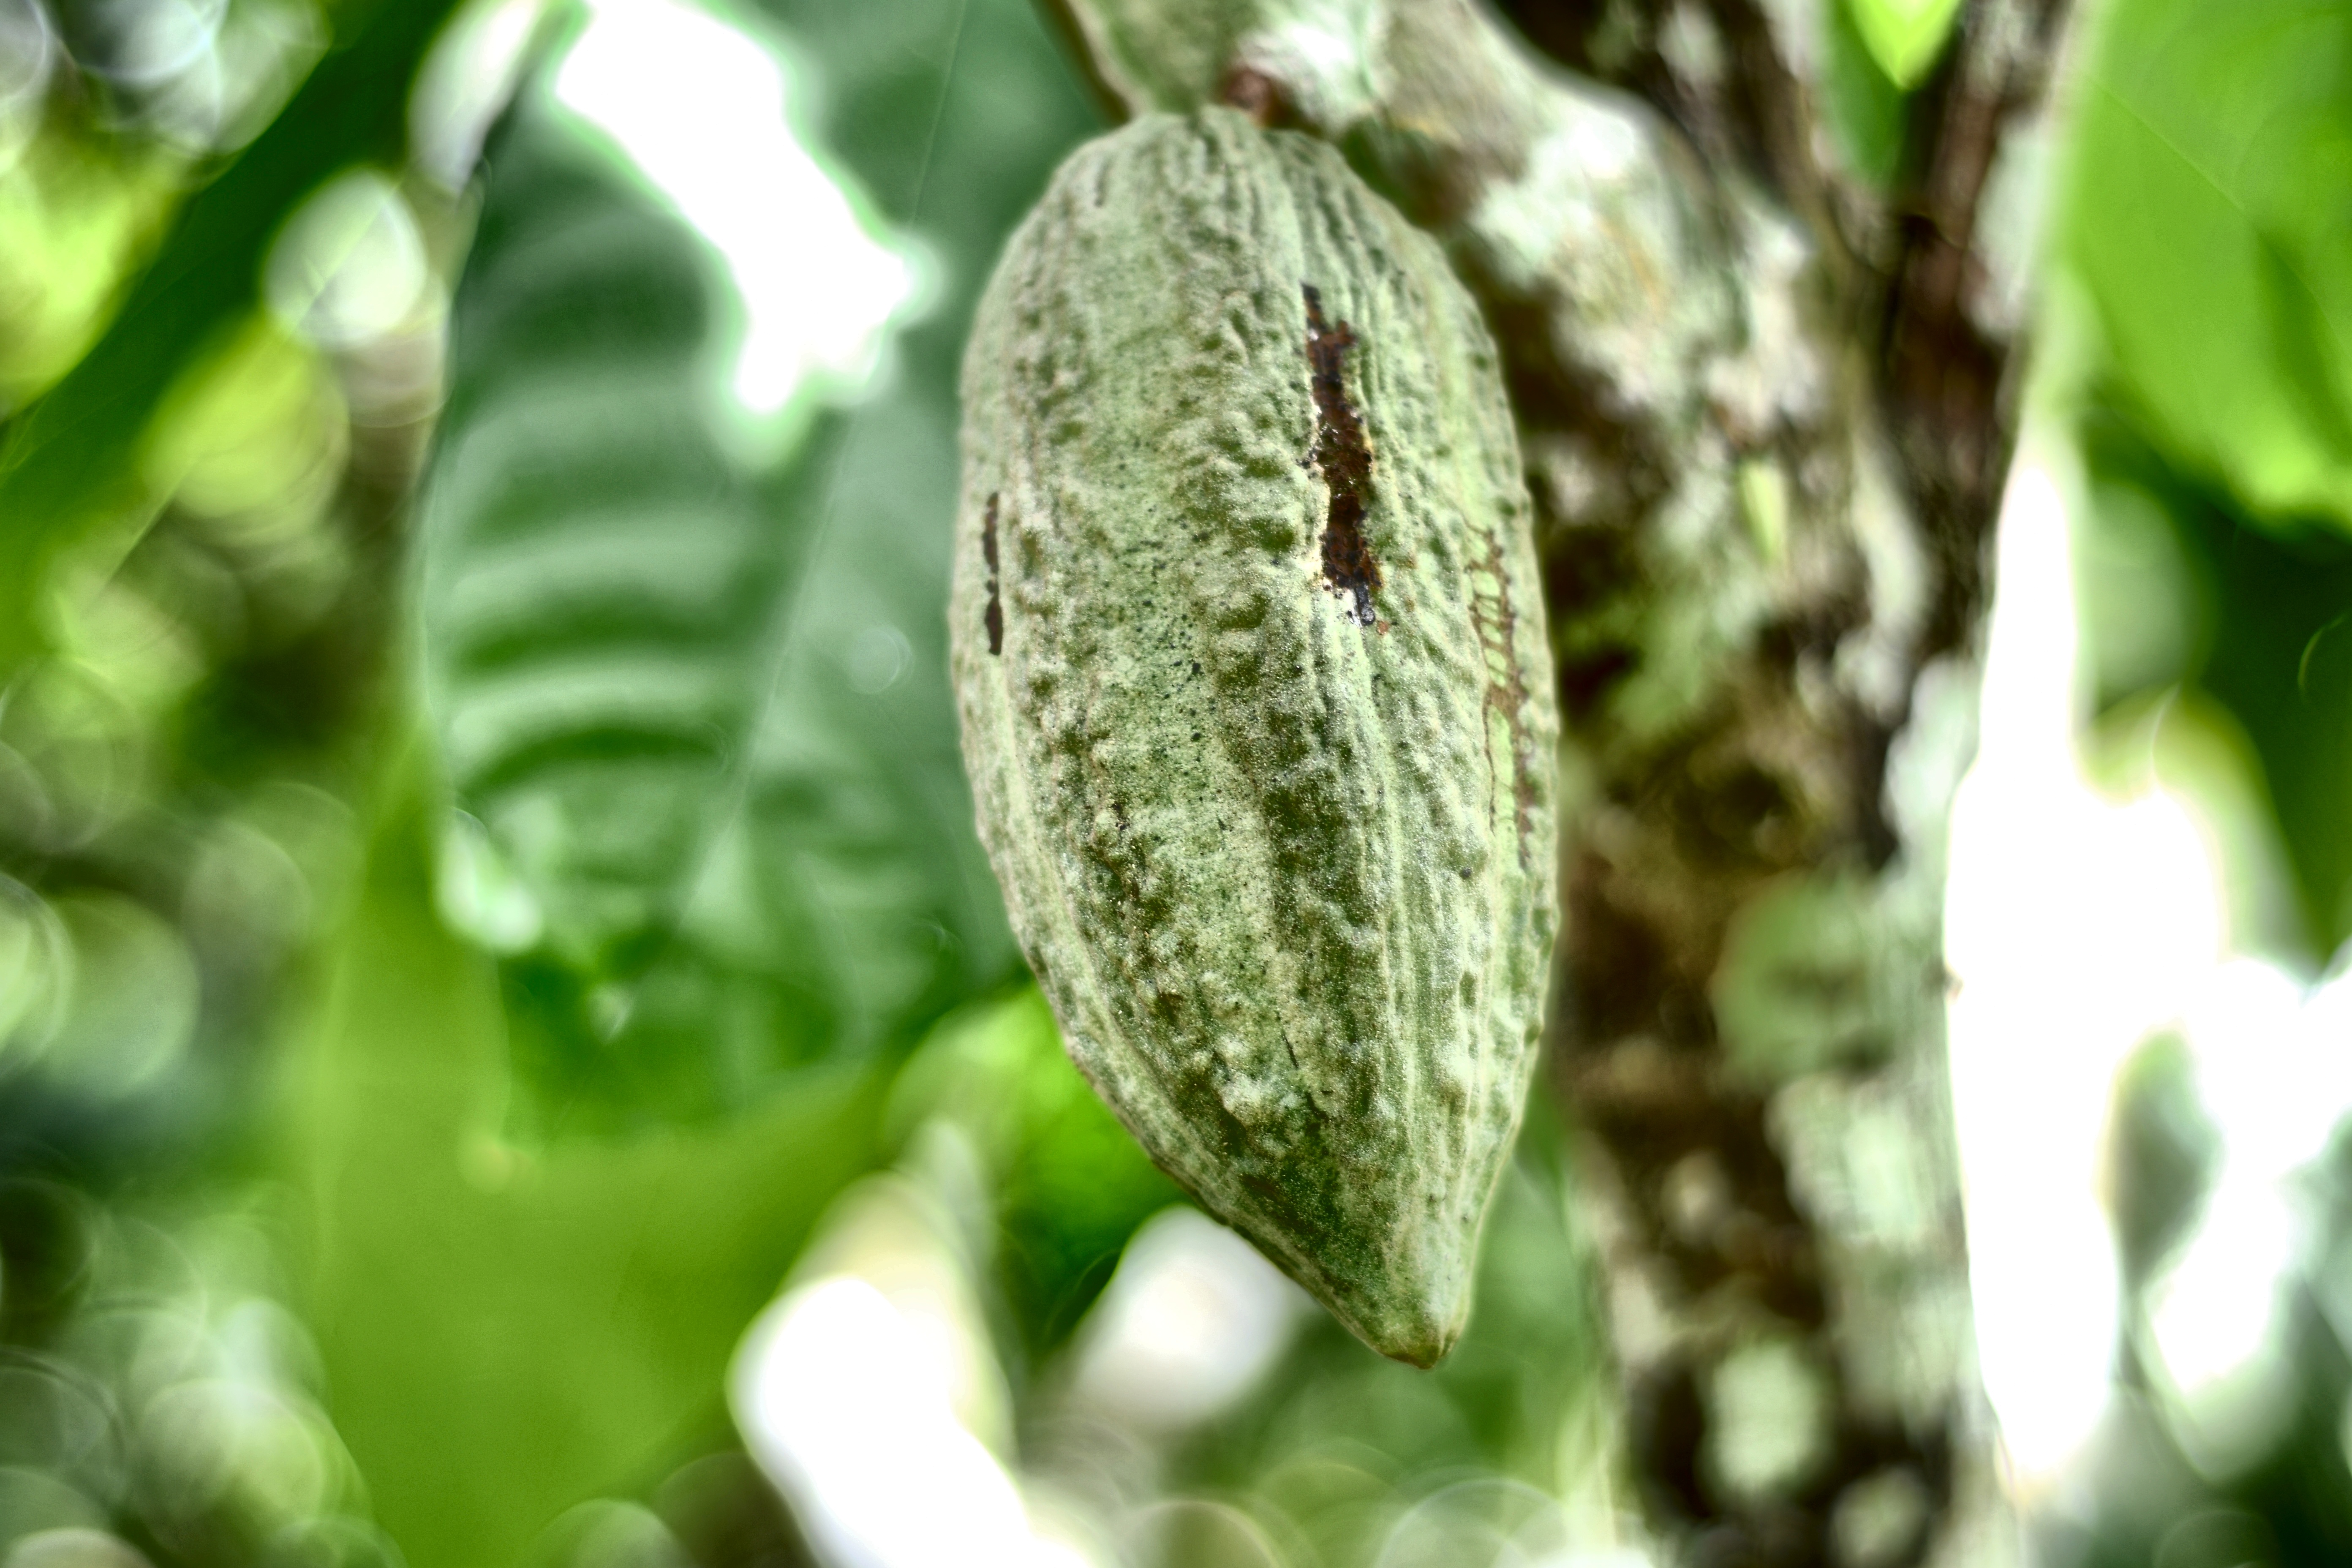
Maturity: unmature
Variety: Angoleta